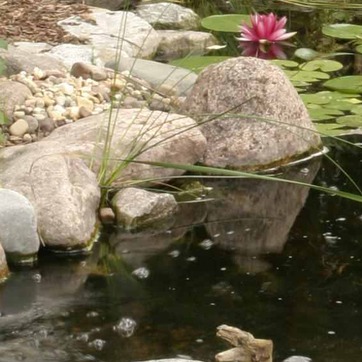
Material: stone